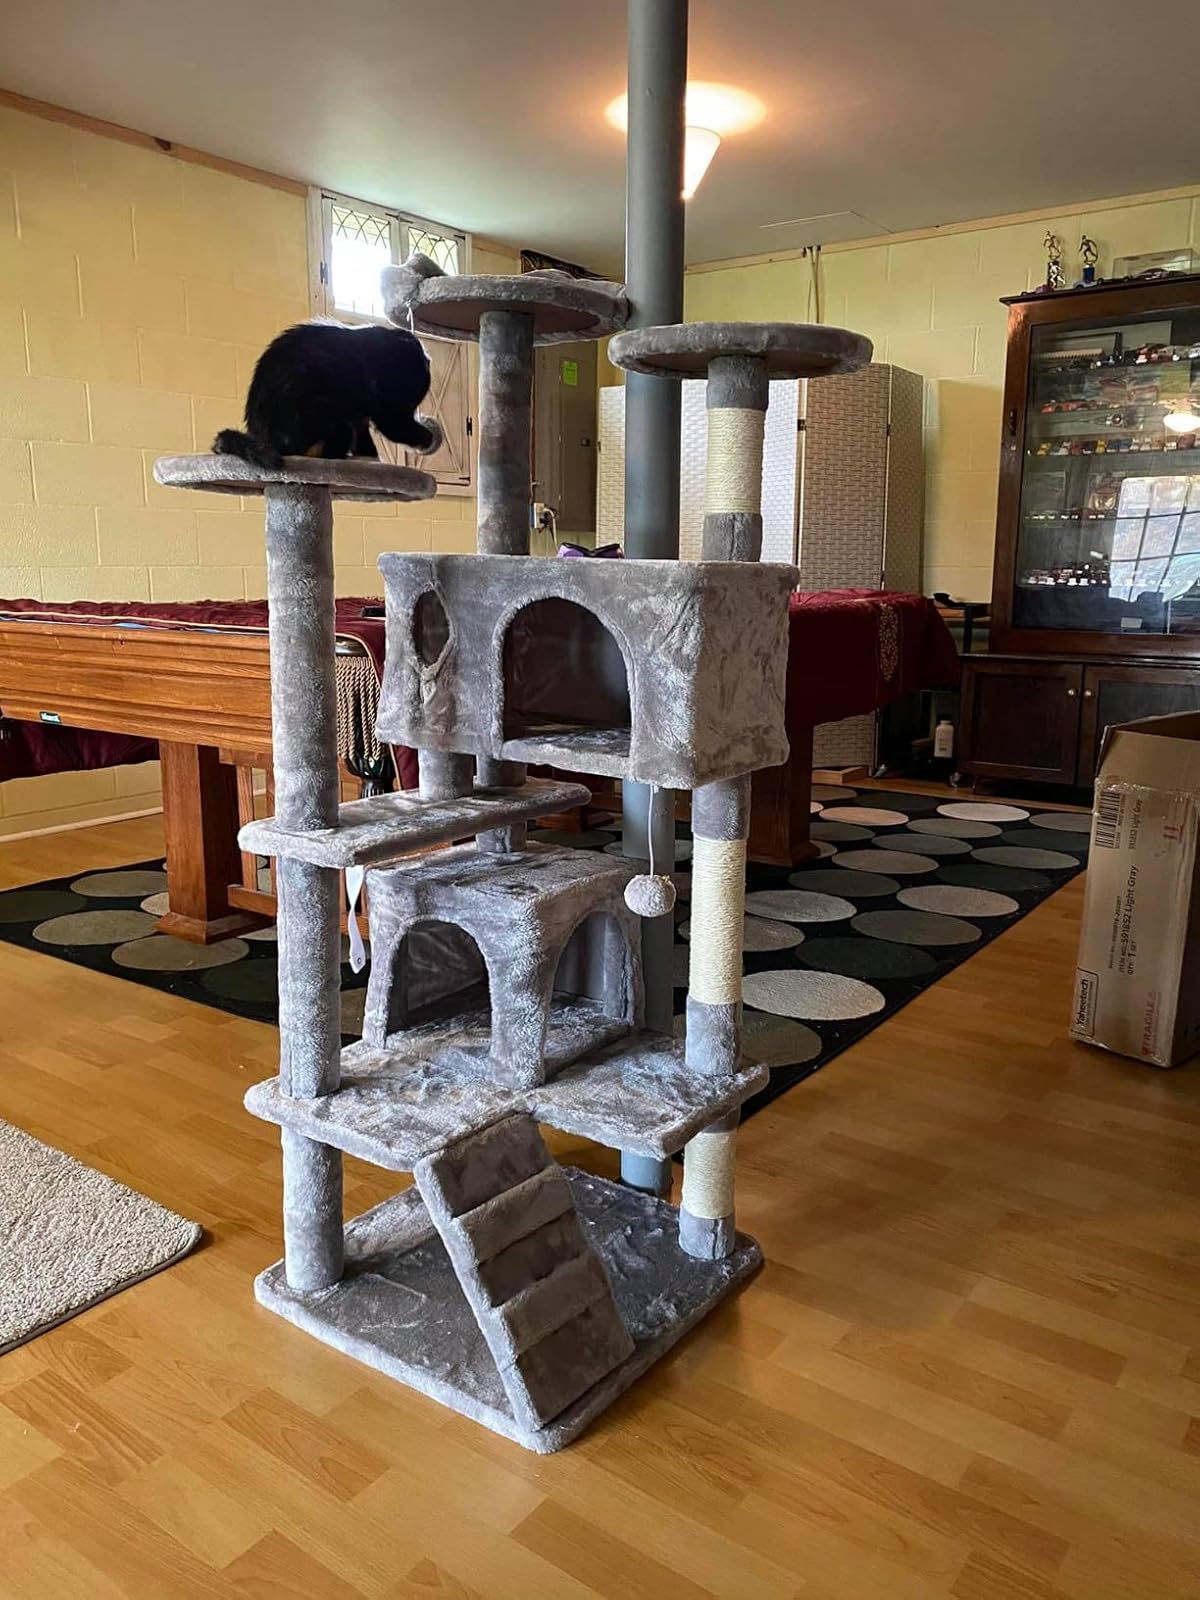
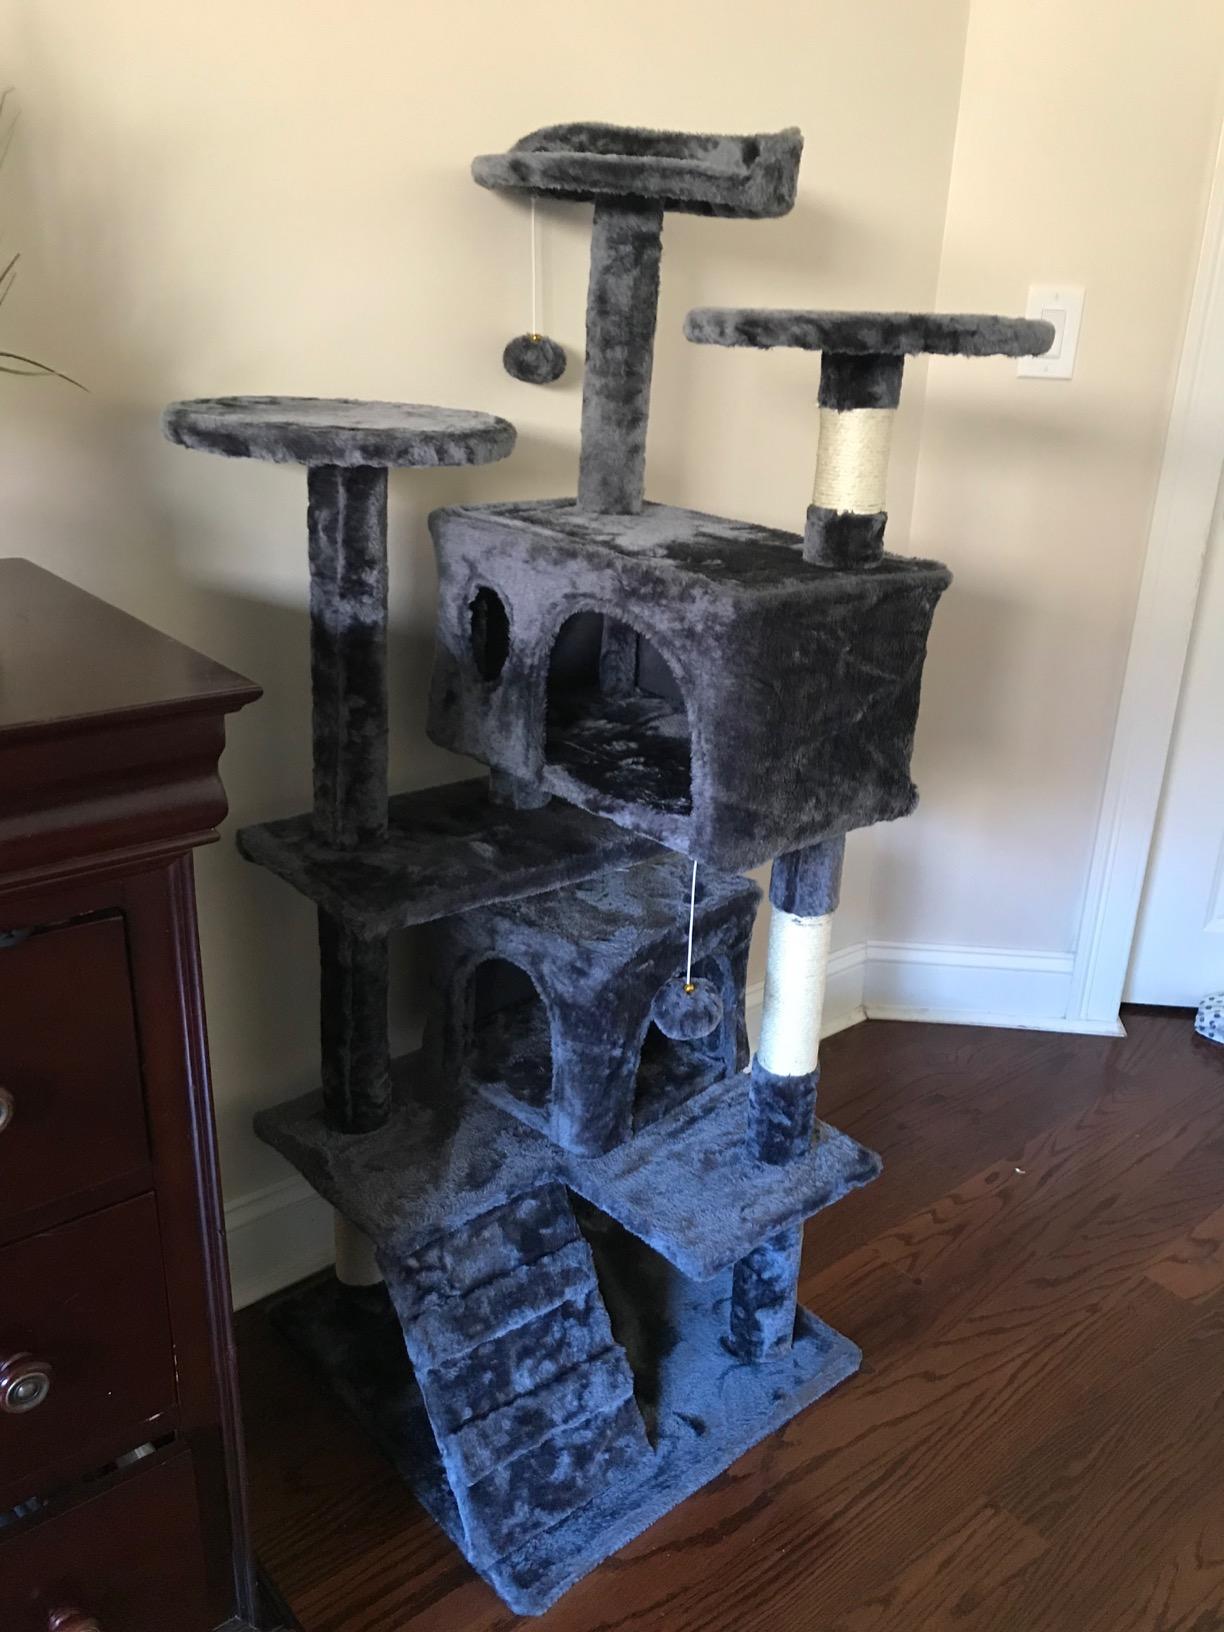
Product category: items_cat tree
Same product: yes